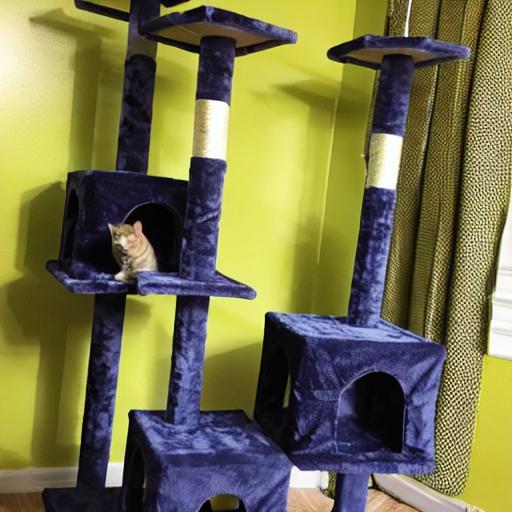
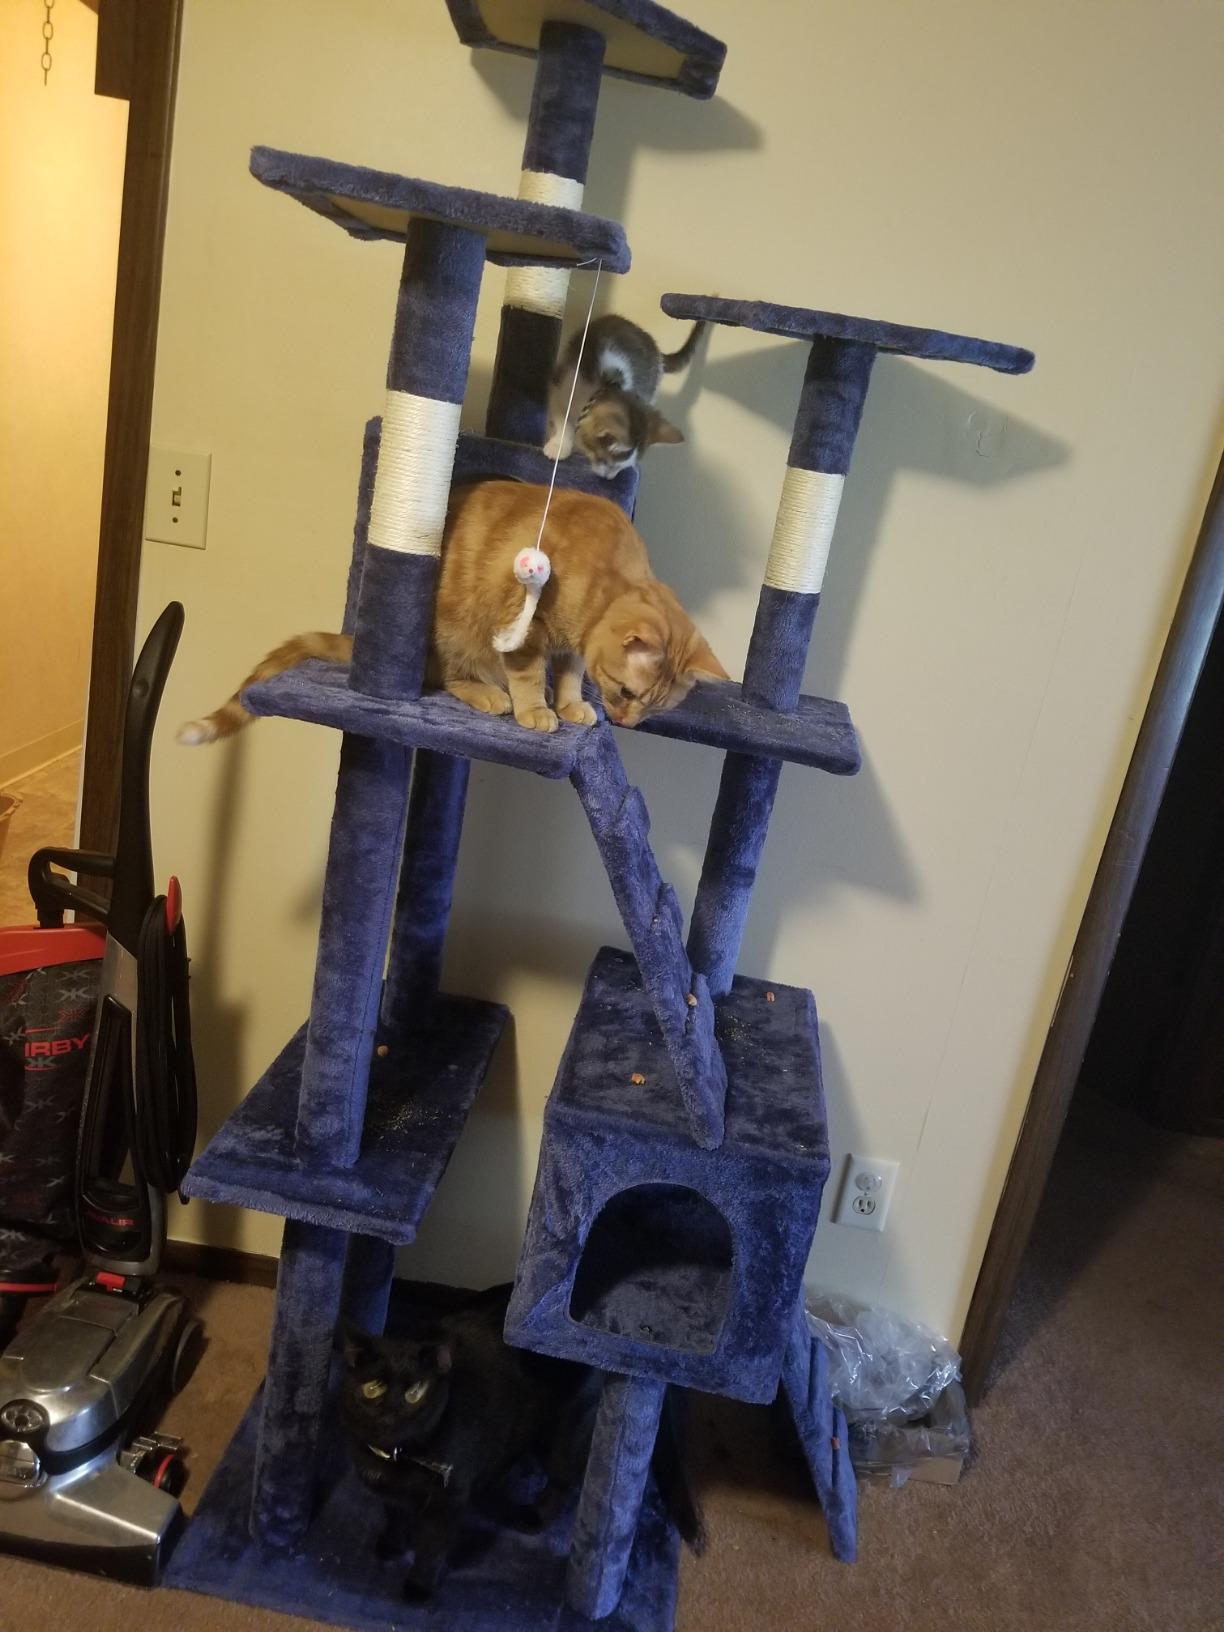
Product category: items_cat tree
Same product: no